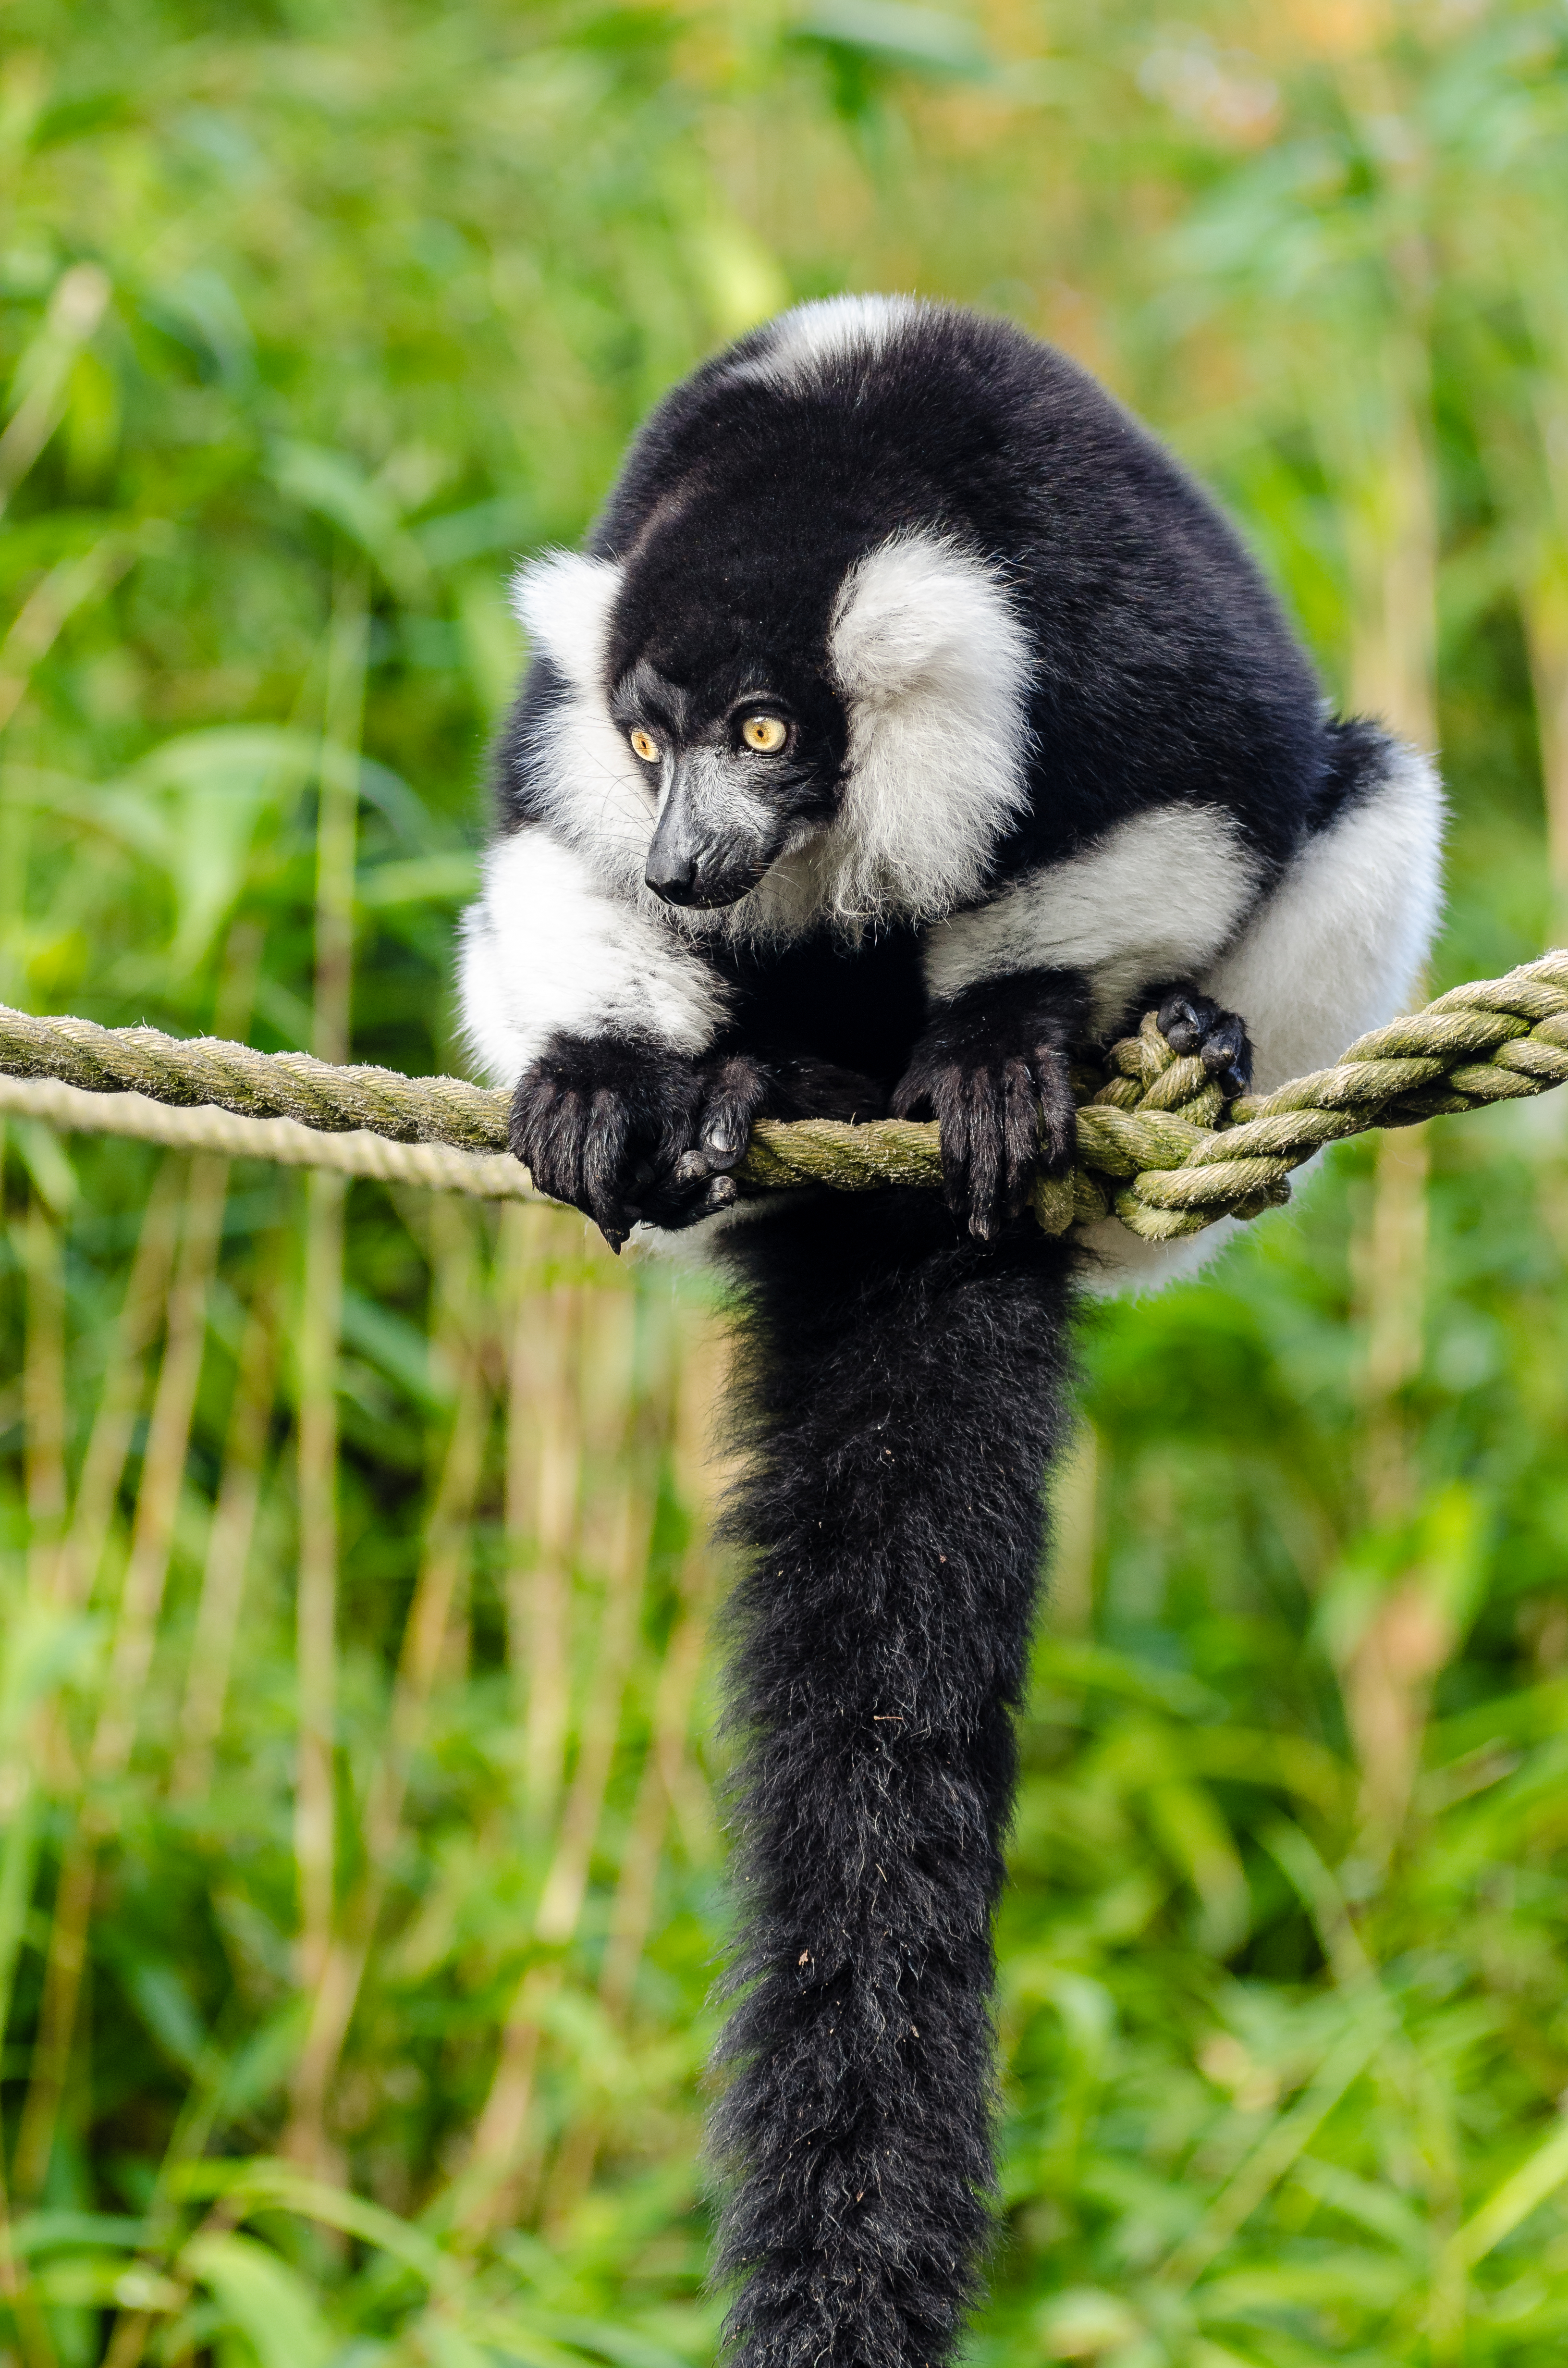
tree, branch, bokeh, white, feet, animal, cute, wildlife, zoo, fur, green, red, foot, mammal, nikon, black, blurred, fauna, primate, world, leaves, eyes, festival, et, background, eye, domain, gibbon, public, endangered, madagascar, vertebrate, noir, blanc, negro, blanco, germany, deutschland, schwarz, y, day, schwarzweis, tier, fell, augen, adorable, bamboo, lemur, critically, niedlich, tierpark, bambus, madagaskar, iucn, list, ruffed, weiser, vari, lemuren, auge, fus, rufo, bianconero, wari, vareciapretoebranco, svartvit, var, fuse, gr n, new world monkey